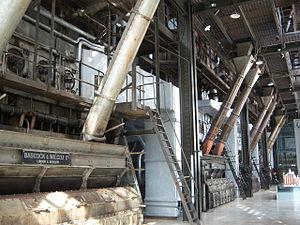
Le musée de l'électricité est un musée créé en 1990 par la compagnie d'électricité portugaise Energias de Portugal. Entièrement consacré à l'électricité, il est situé à Lisbonne dans une ancienne centrale thermique Central Tejo. Le musée a fait l'objet d'une importante rénovation dans les années 2000 et a rouvert au public en 2006. Il est géré aujourd'hui par la Fondation EDP et a été intégré au musée d'Art, Architecture et Technologie.